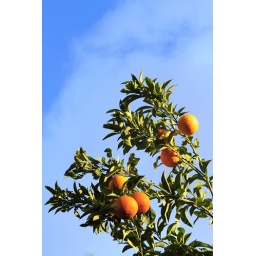
An Orange tree in the sky